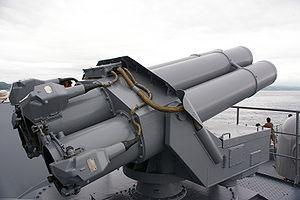
La classe Yūbari est une classe de destroyers d'escorte ou frégates de la Force maritime d'autodéfense japonaise construite au début des années 1980.